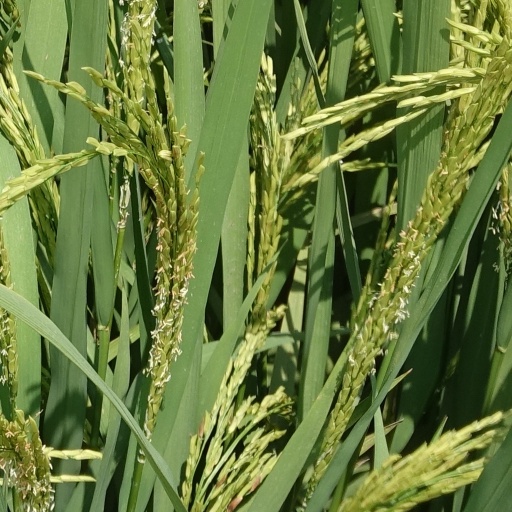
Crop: rice